Margherita Pavesi Mazzoni

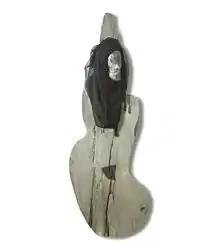
Archetipo femminile: non io grido di dolore ma il dolore grida in me (The female archetype: it is not me that is screaming in sorrow but sorrow that is screaming in me), oil on canvas

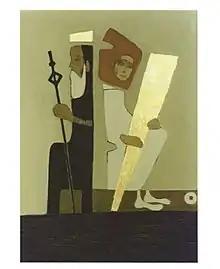
Giustizia e misericordia (Justice and Mercy), oil on canvas

Fascinated by a primordial, simple and concise artistic medium, she often privileged earth tones, dense colours, materic painting and wooden supports. The use of terra tonalities and "mystical" colours such as gold reveals a deep connection with the historic tradition of religious icons and with Biblical topics. In an interview she affirmed: "my sculptures are a mix of dreams and utopias, they are the ultimate conclusion of my search for a sense in life".